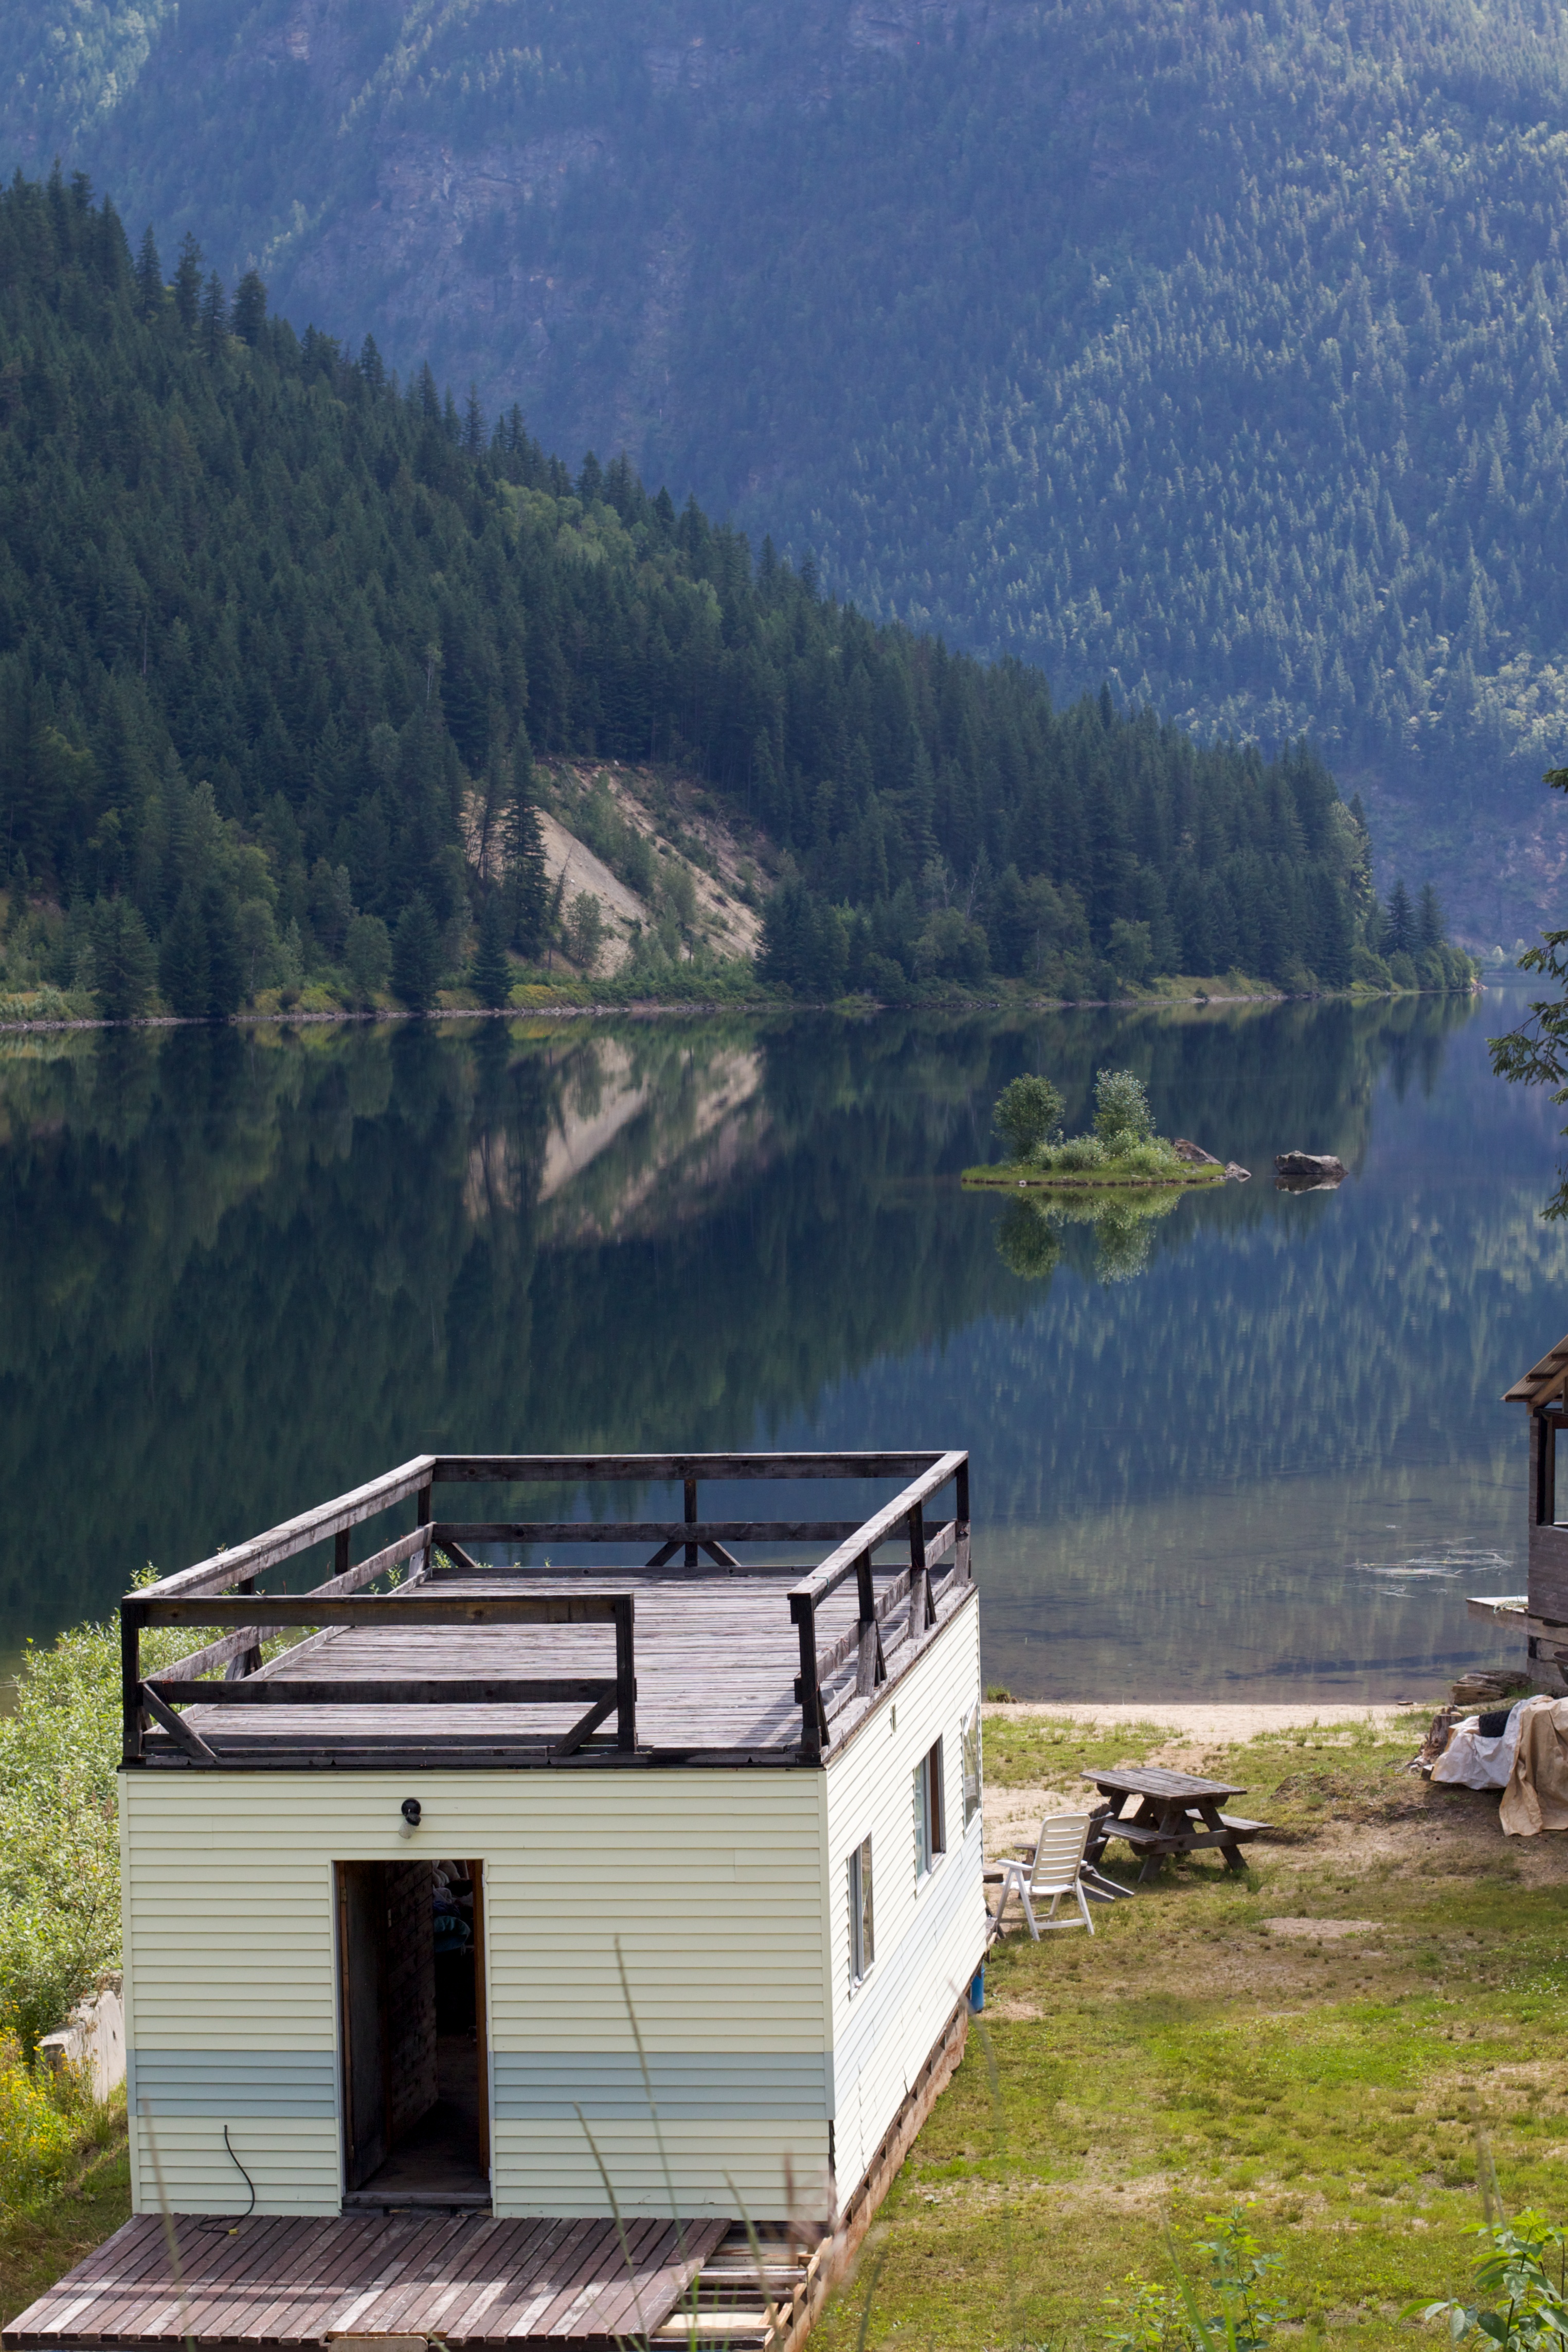
mountain, lake, mountain range, hut, fjord, reservoir, alps, odyssey, rural area, mountainous landforms